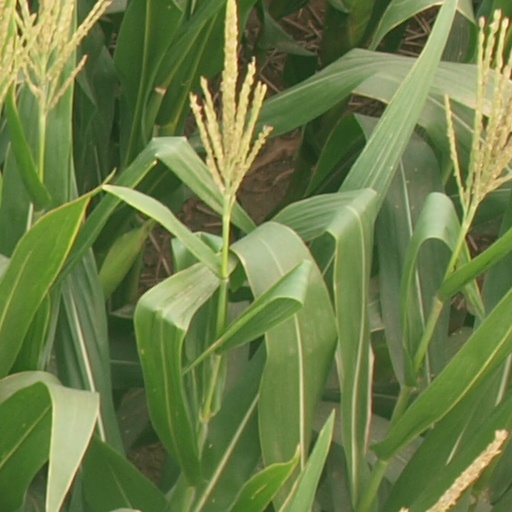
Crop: maize; corn